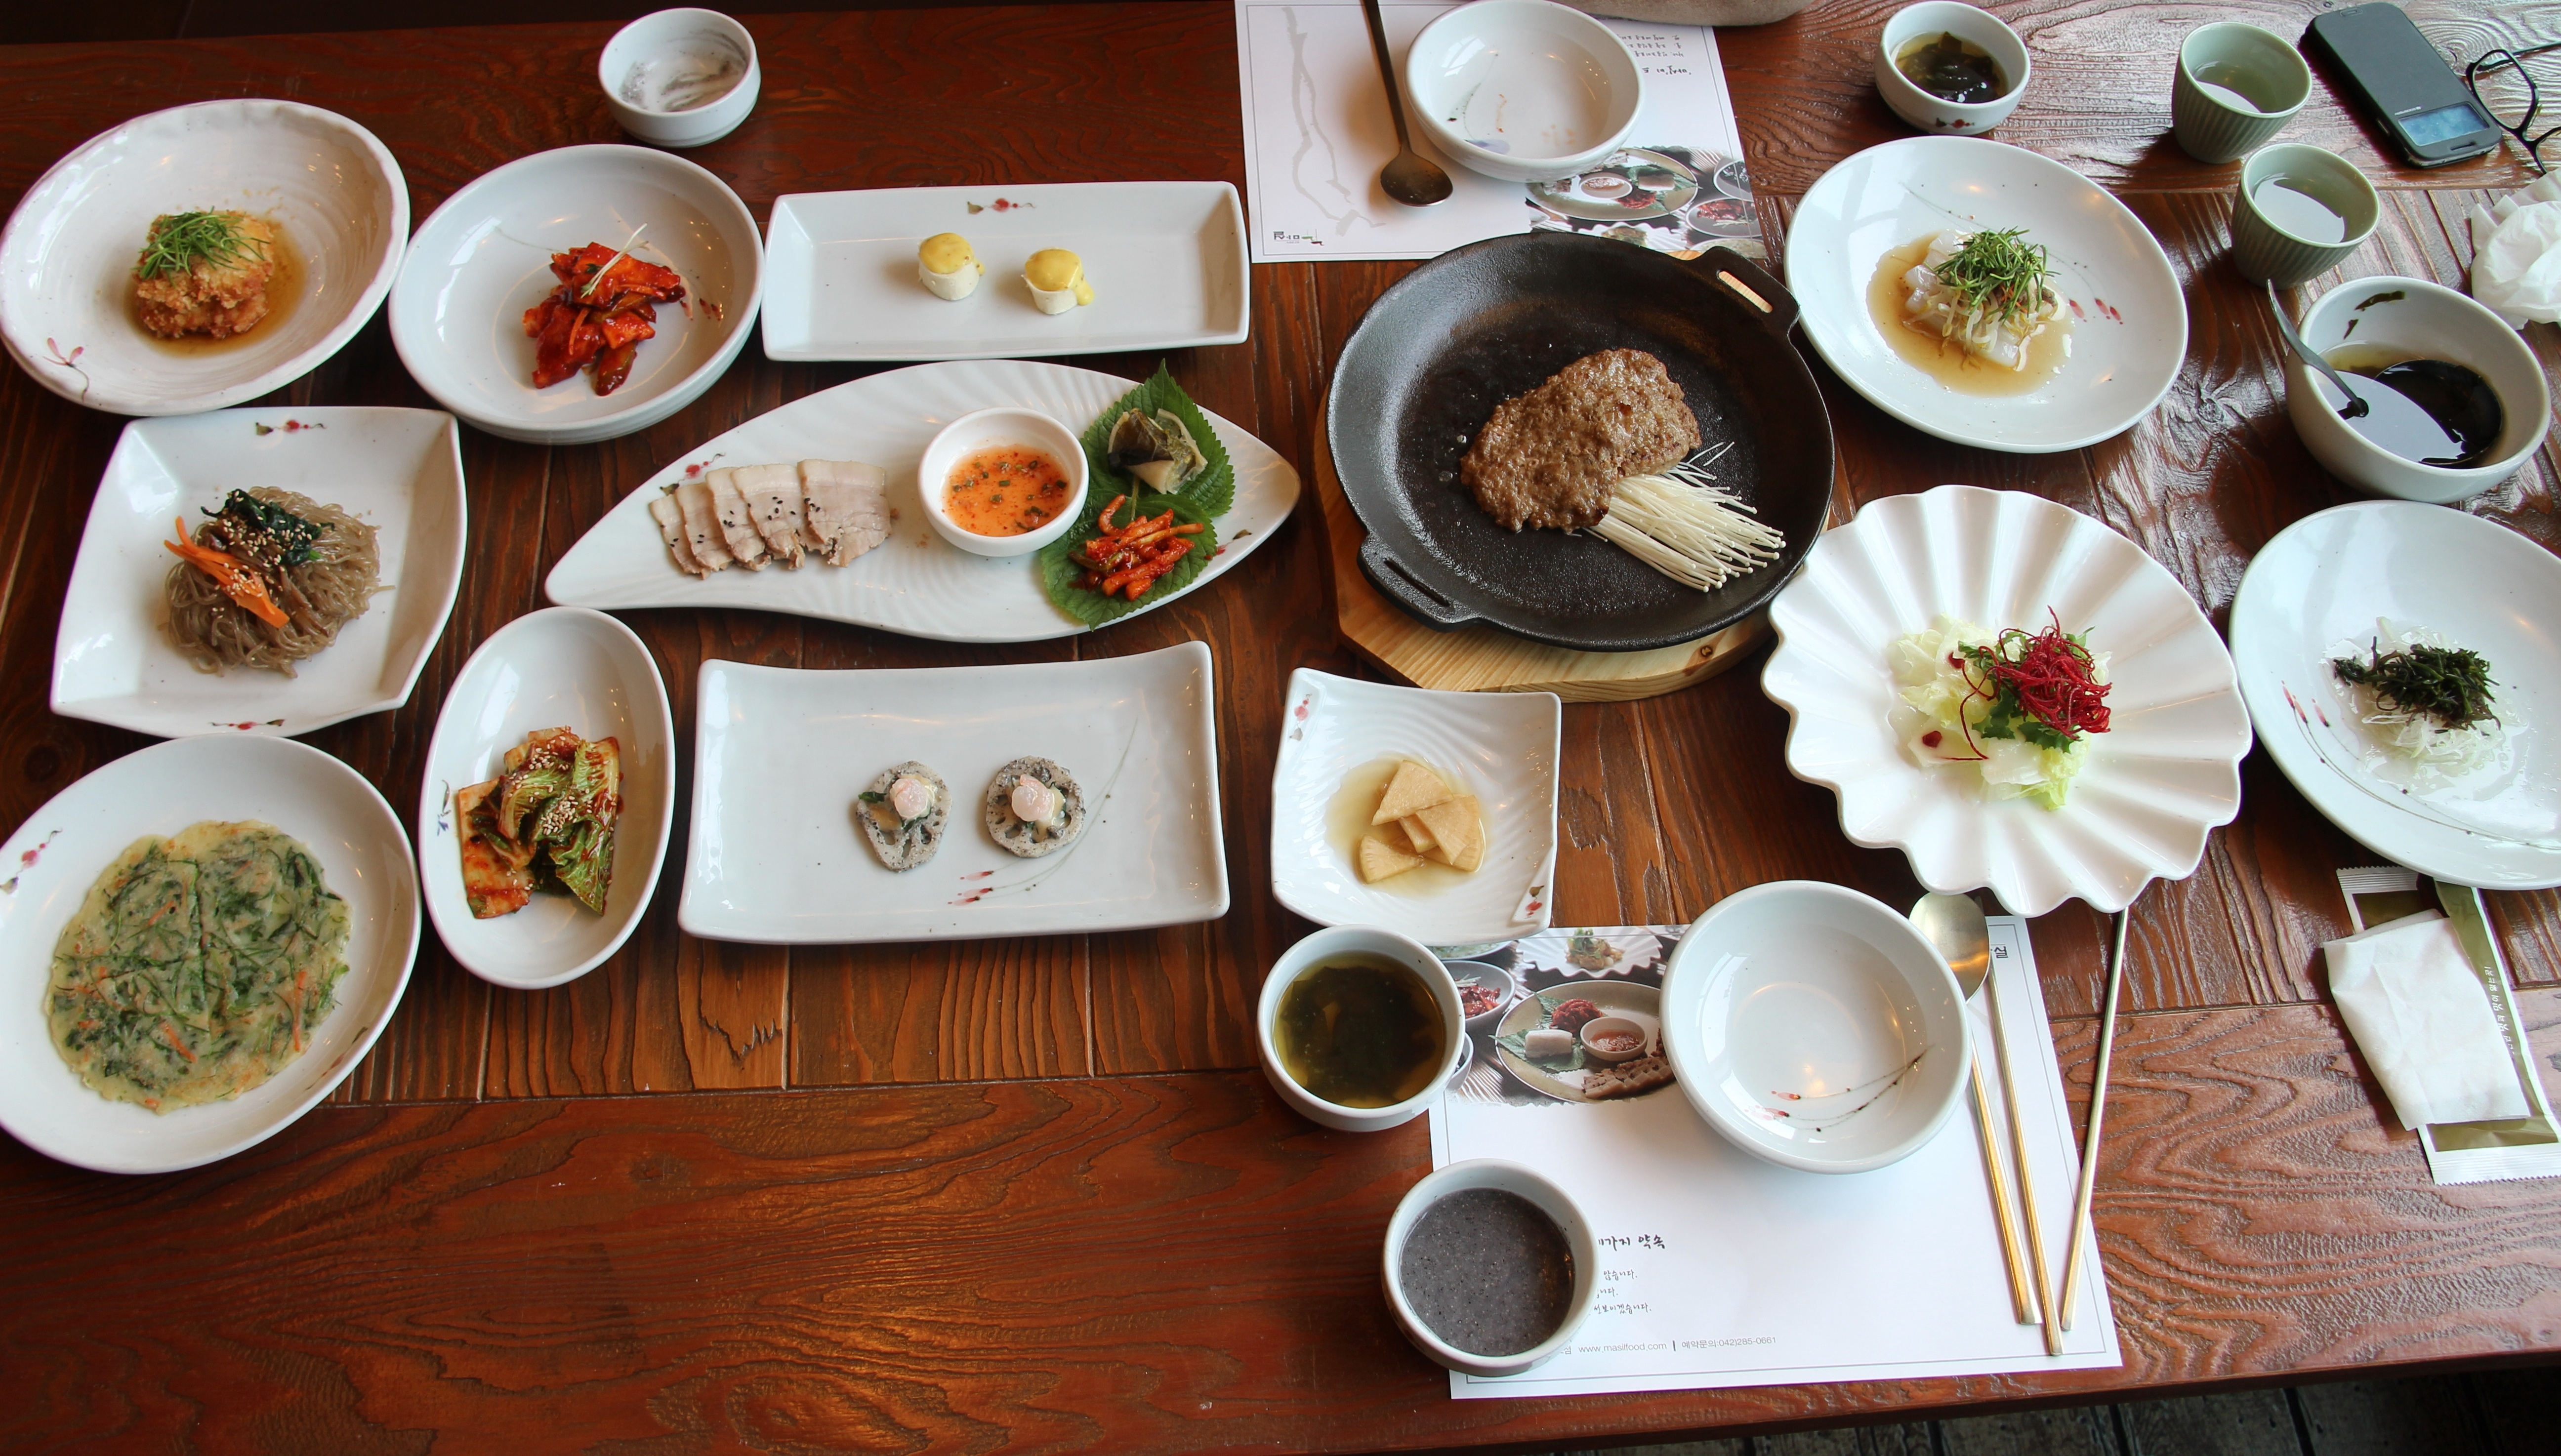
dish, meal, food, drink, breakfast, lunch, cuisine, asian food, brunch, folks, traditional korean meal, to drink, chinese food